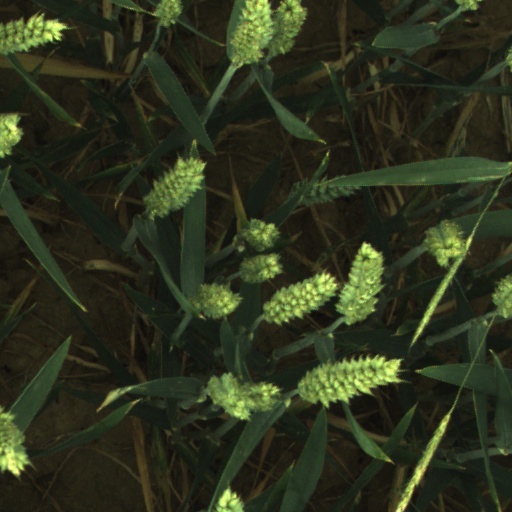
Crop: wheat